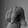
ASL letter: Q